Special territories of members of the European Economic Area

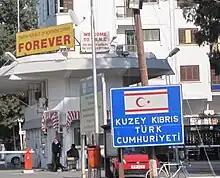
The internationally unrecognised Turkish Republic of Northern Cyprus

Åland, an autonomous archipelago belonging to Finland, but with partial autonomy, located between Sweden and Finland, with a Swedish-speaking population, joined the EU along with Finland in 1995. The islands had a separate referendum on accession and like the Finnish mainland voted in favour.